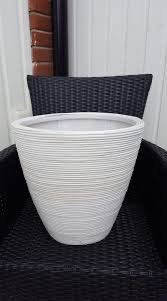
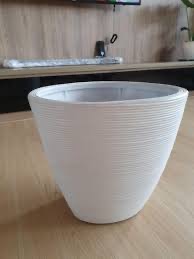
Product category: misc
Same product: yes